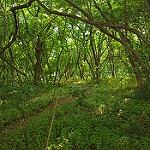
Scene: Outdoor